Robert E. Goodin

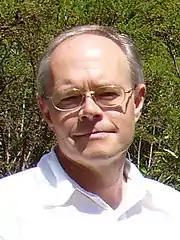
Goodin in 2006

Robert E. "Bob" Goodin (born 30 November 1950) was Professor of Government at the University of Essex and is now Distinguished Professor of Philosophy and Social and Political Theory at the Australian National University.